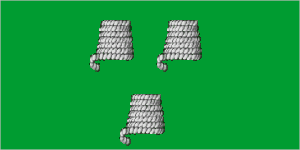
Le raïon de Dobrouch est une subdivision de la voblast de Homiel ou Gomel, en Biélorussie. Son centre administratif est la ville de Dobrouch.
Dobrouch est une ville de la voblast de Homiel ou oblast de Gomel, en Biélorussie, et le centre administratif du raion de Dobrouch. Sa population s'élevait à 18 760 habitants en 2017.